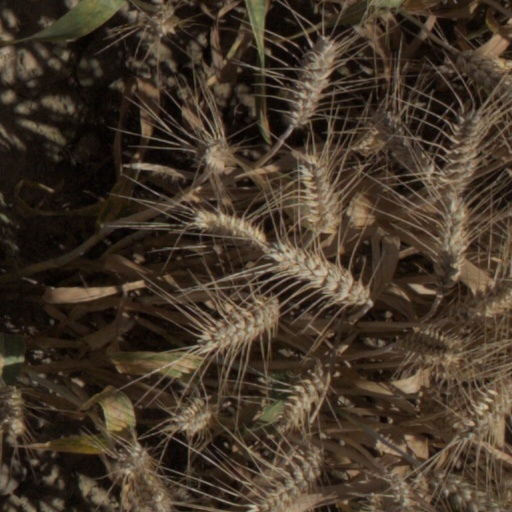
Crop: wheat